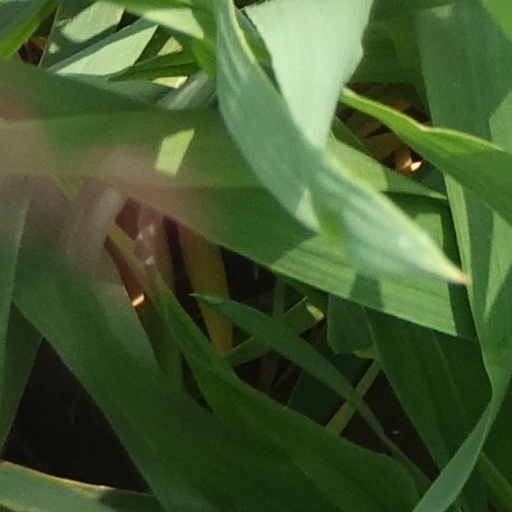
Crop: wheat